Latvia

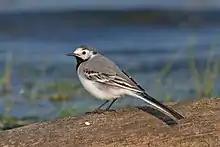
The white wagtail is the national bird of Latvia.

Latvia lies in Northern Europe, on the eastern shores of the Baltic Sea and northwestern part of the East European Craton (EEC), between latitudes 55° and 58° N (a small area is north of 58°), and longitudes 21° and 29° E (a small area is west of 21°). Latvia has a total area of of which land, agricultural land, forest land and inland water.